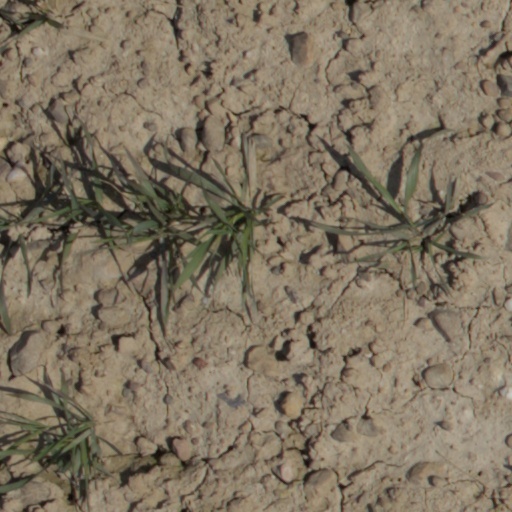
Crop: wheat